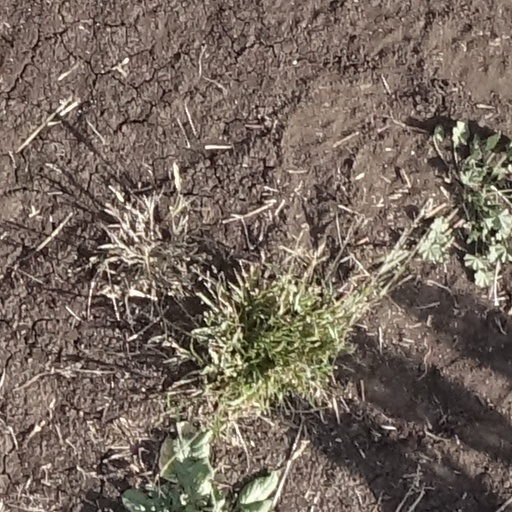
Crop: sorghum